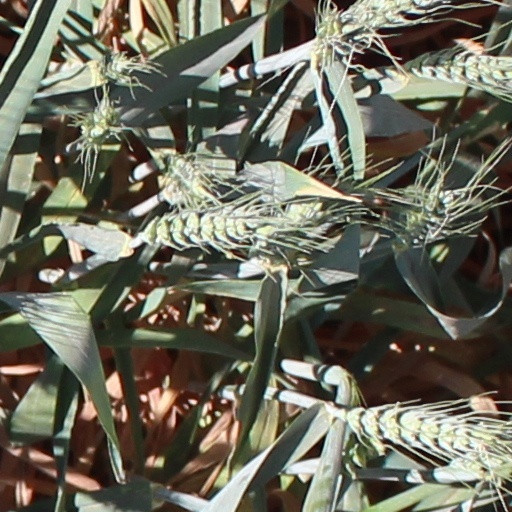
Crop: wheat